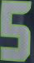
Number: 5